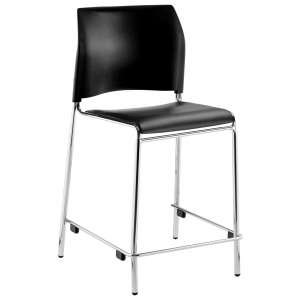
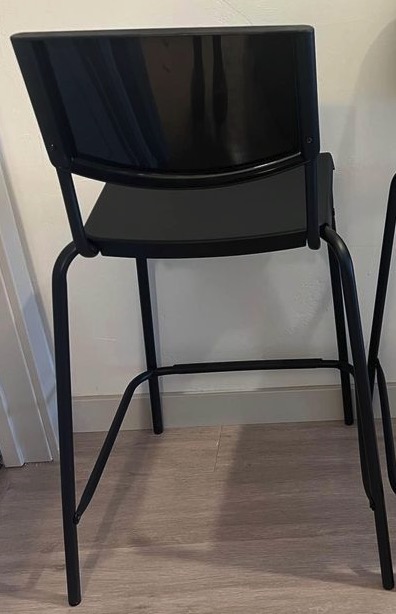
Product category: stool
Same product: no